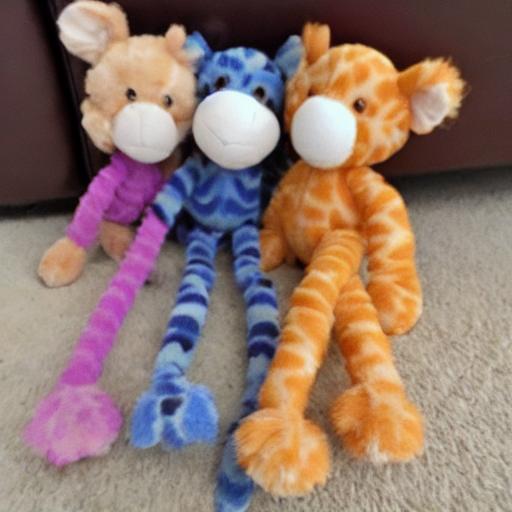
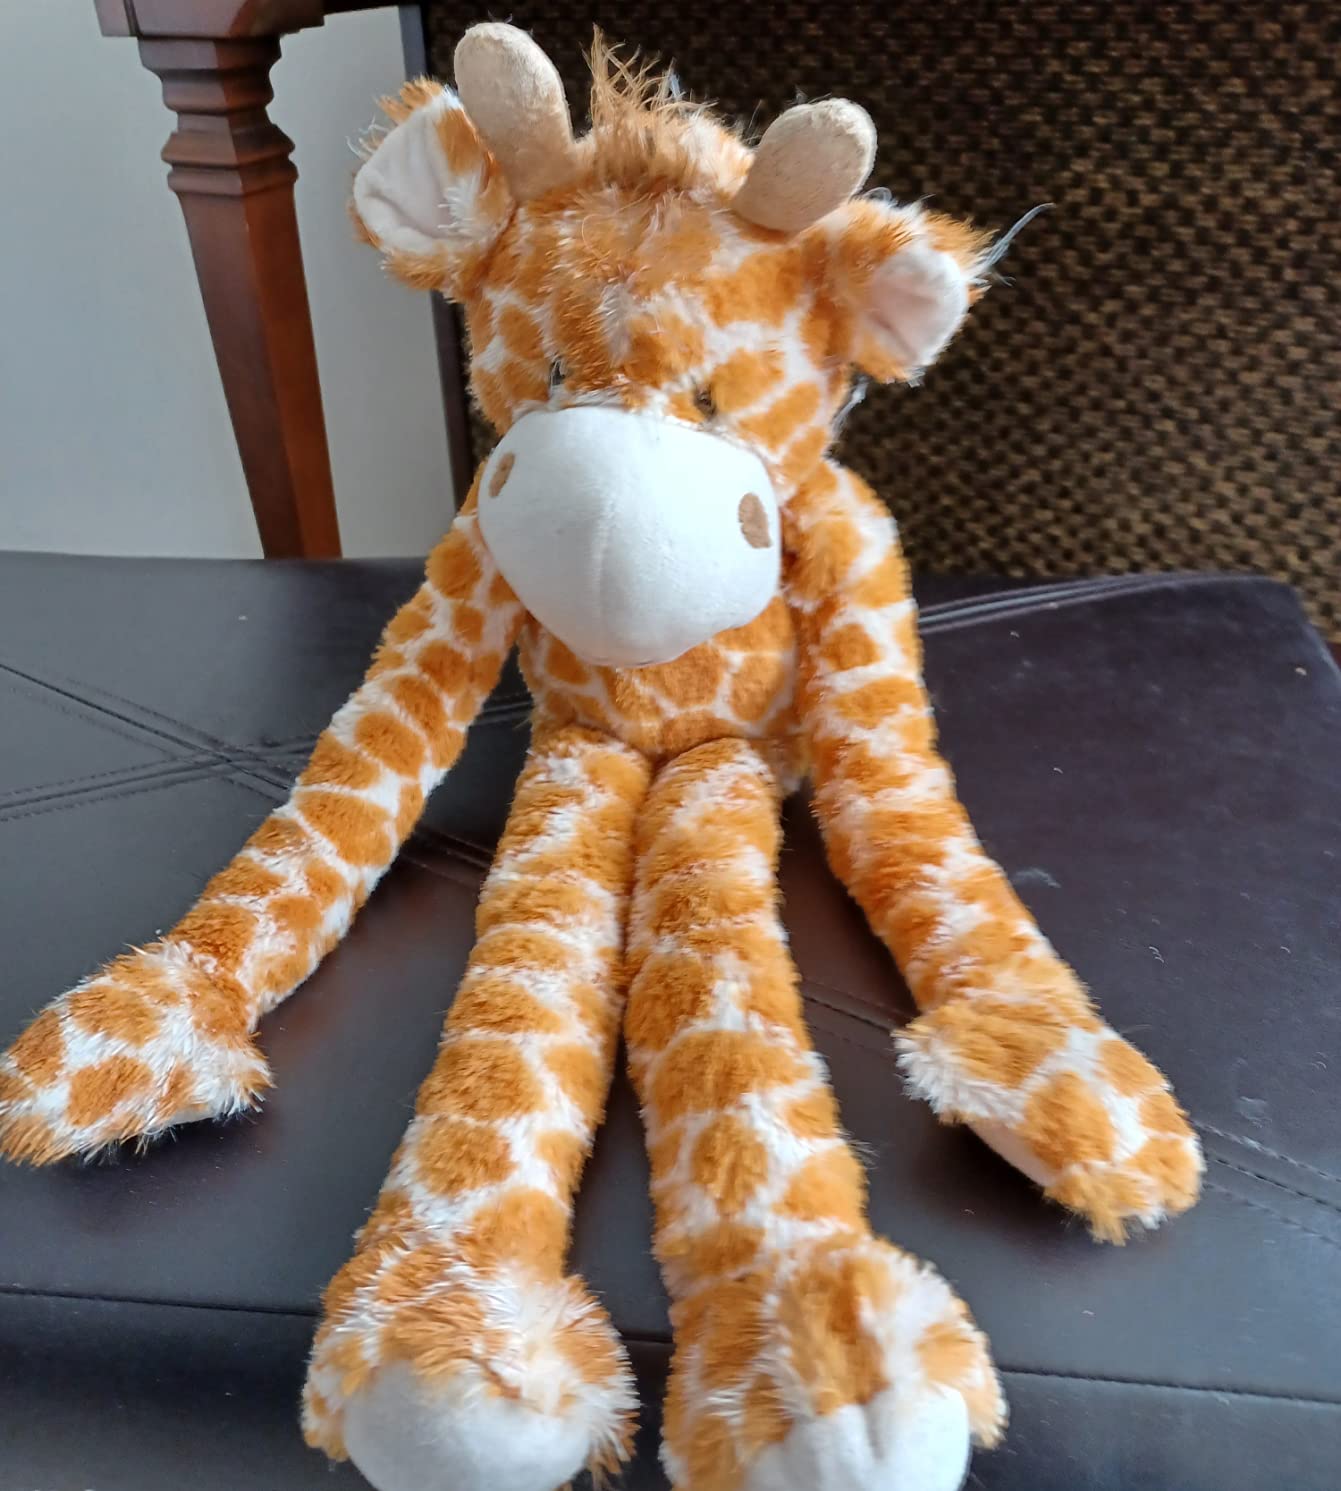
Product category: items_toy
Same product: no